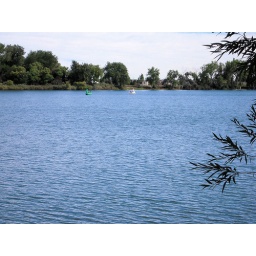
A nice lake in walking distance of my home.